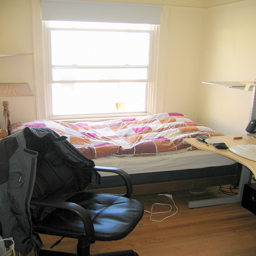
An small empty room with a bed, a desk and a task chair.
a bed room with a messy bed and a chair
A young persons clean and orderly bedroom and desk.
A bedroom with an office chair and bed in it
The jacket is placed on the back of a bedroom chair.